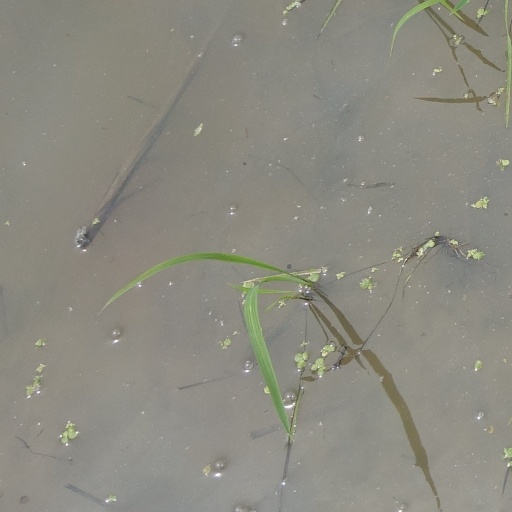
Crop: rice